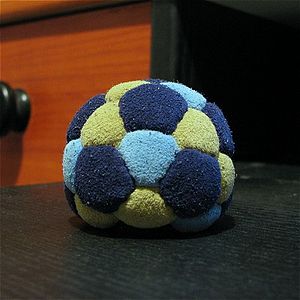
Footbag / Udstyr / Footbag
Typisk håndlavet professionel 32-felters Footbag, lavet af meget tyndt og slidstærk stof ved navn Facile. De bedste Footbags er syet af spillerne selv.
Footbag er en sport med omdrejningspunkt omkring en lille rund stofbold med fyld af metal/plastik/sand.